Georg Ernst Hinzpeter

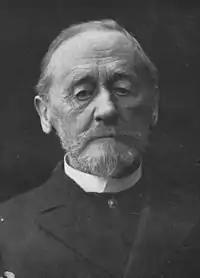
Georg Ernst Hinzpeter (c.1907)

Georg Ernst Hinzpeter (9 October 1827, Gelsenkirchen - 28 December 1907, Bielefeld) was a German pedagogue.